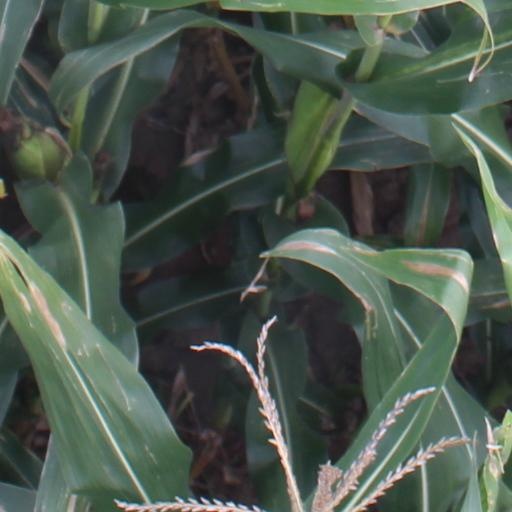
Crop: maize; corn